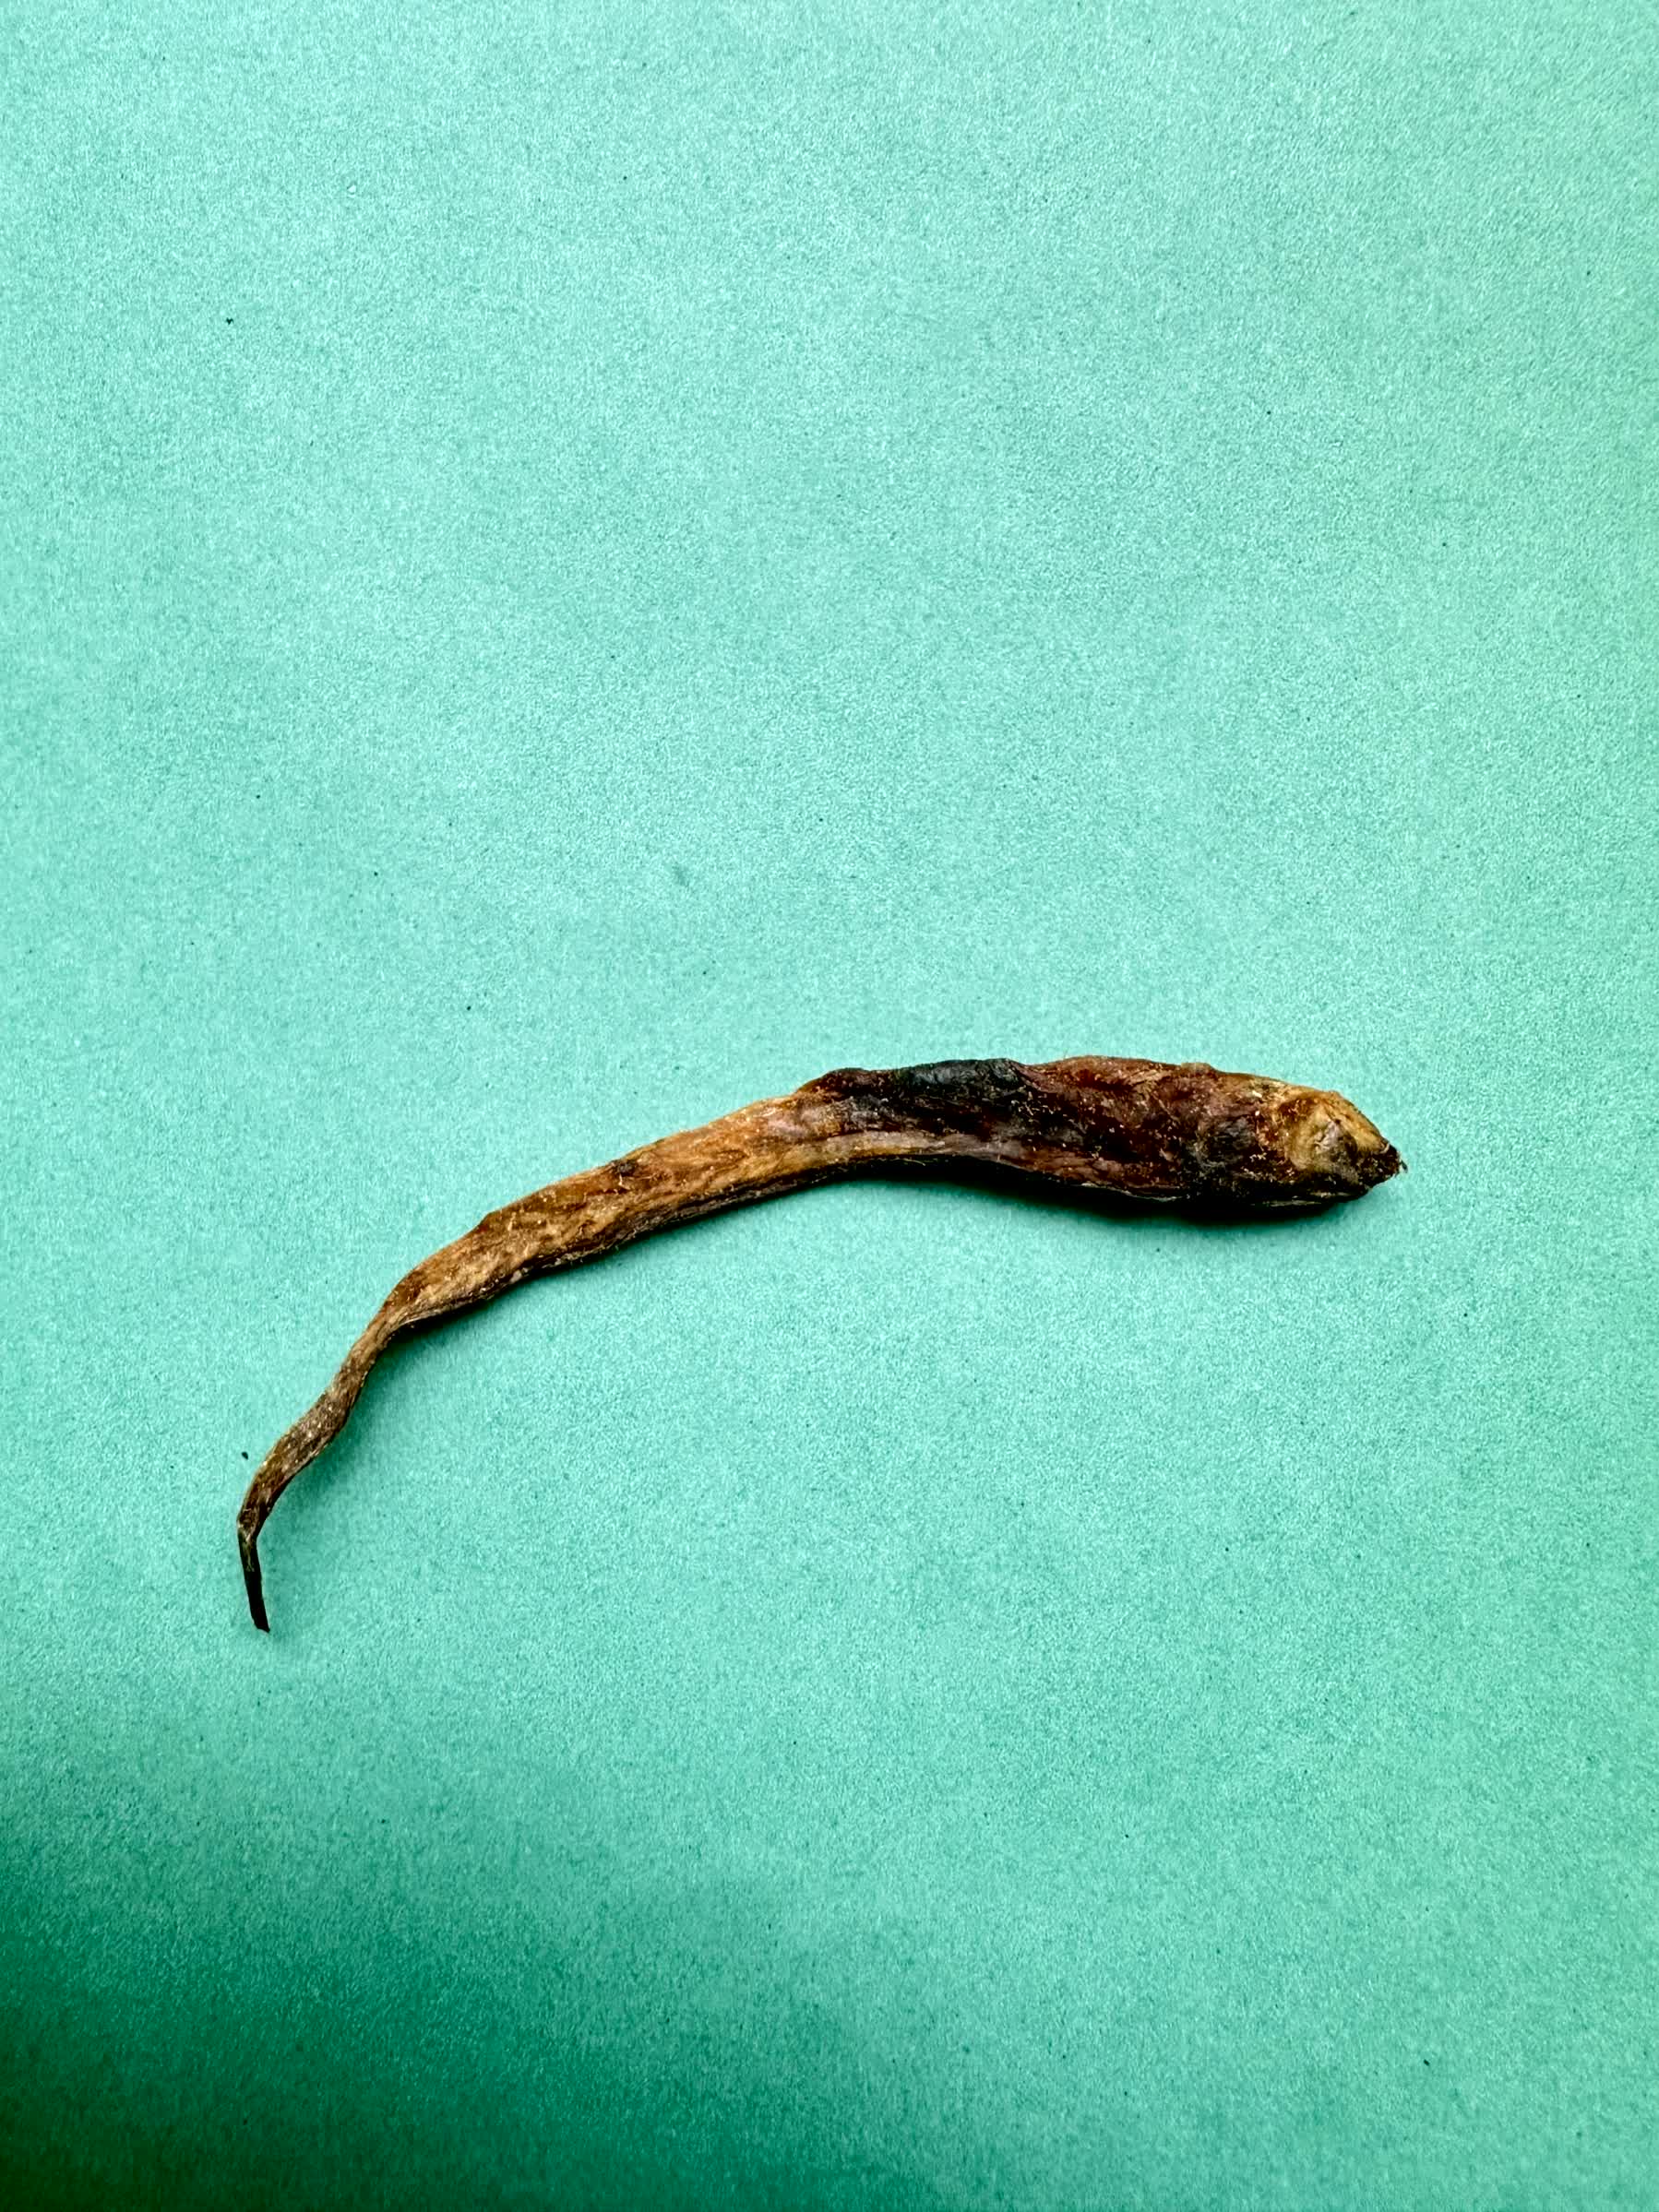
Species: Chewa